Mary Fletcher (preacher)

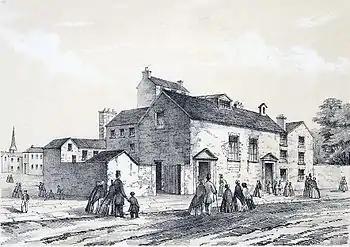
The Foundery, in Moorfields, the first Methodist society Bosanquet attended

Through her father, Fletcher was confirmed as an Anglican at St Paul's Cathedral at the age of 13. However, Fletcher's older sister then introduced her to a member of the London Foundery Society, a Mrs Lefevre. This furthered Fletcher's interest in Methodism, and she began to reject her luxurious lifestyle. By the age of 16 she was refusing trips to the theatre or to spas and had begun to dress simply.